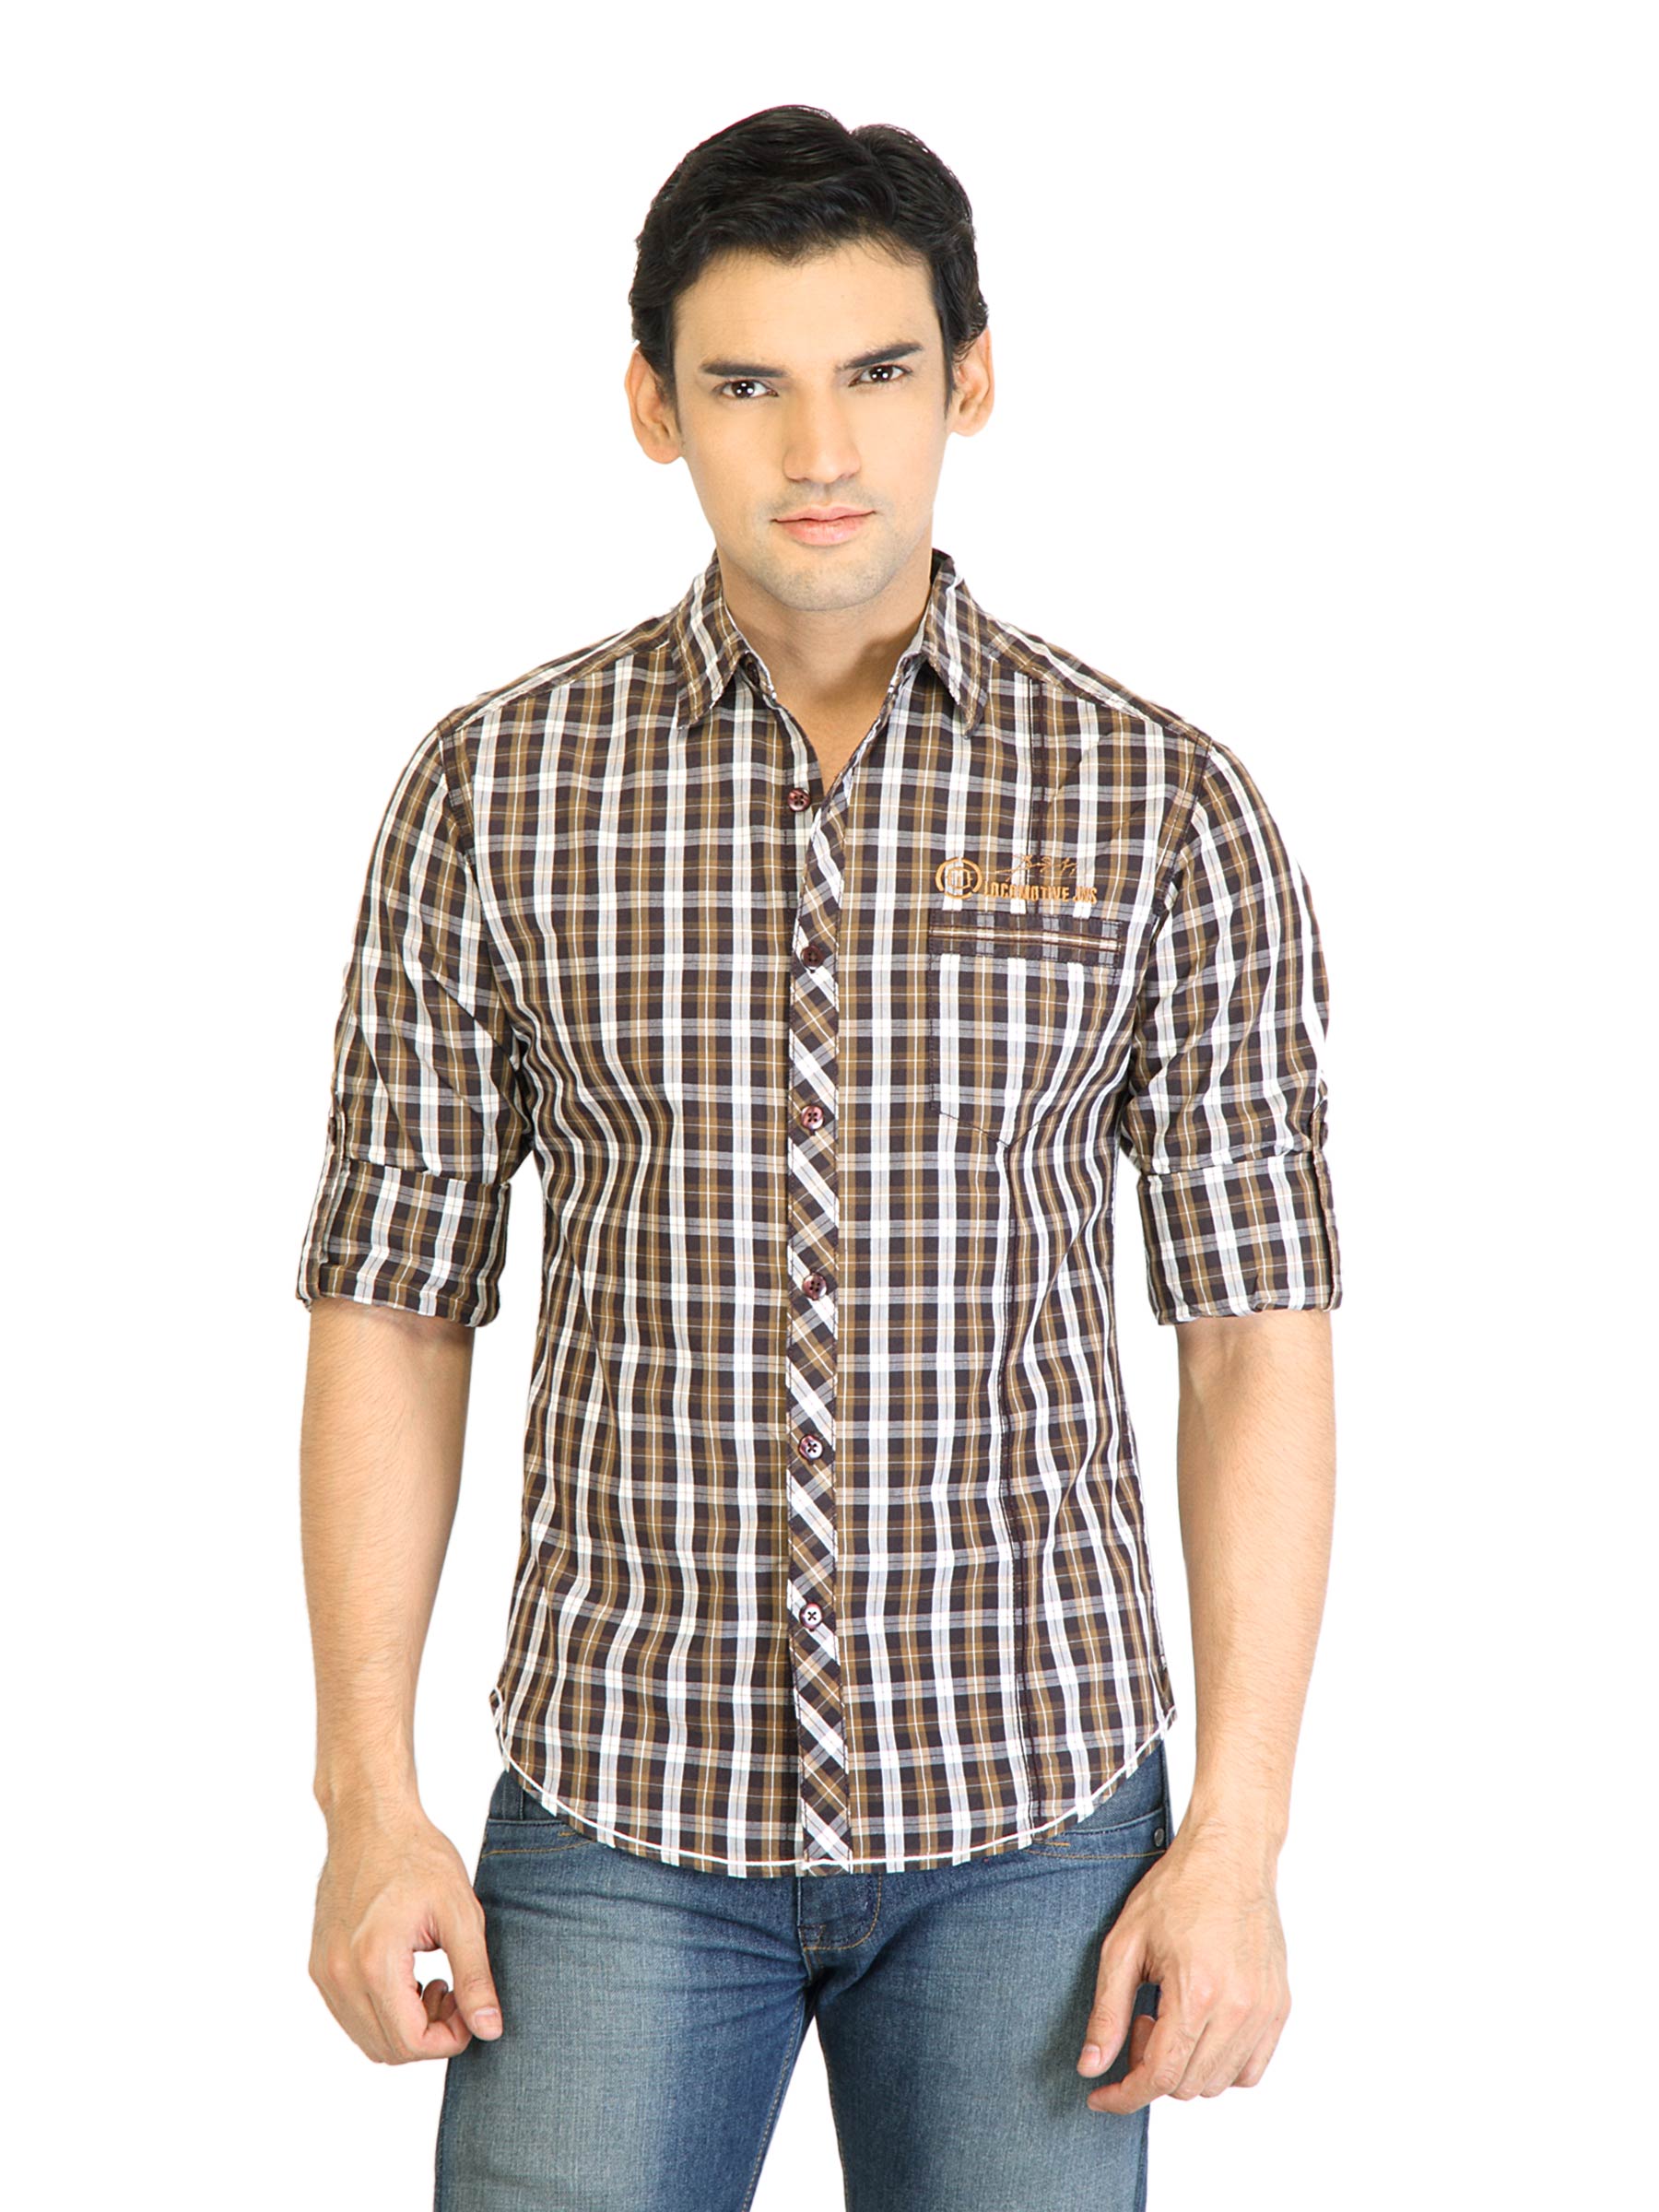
Locomotive Men Check Brown Shirt
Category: Apparel / Topwear / Shirts
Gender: Men
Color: Brown
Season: Fall 2011
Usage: Casual